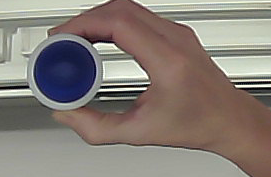
Product: dove_spray